Rose and Crown, St Albans

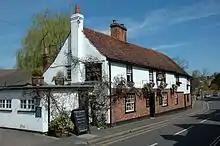
The Rose and Crown

The Rose and Crown is a public house in St Michael's Street, St Albans, Hertfordshire, England. The building appears to be eighteenth century and is listed Grade II with Historic England. It has been designated as an asset of community value.